Ventura Oil Field

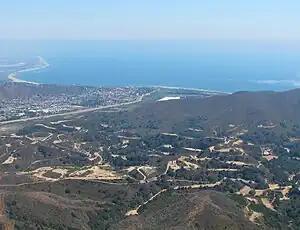
Ventura Oil Field, from the north-northwest, showing the city of Ventura in the distance.

The oil field is on and beneath the ranges of hills northwest, north and northeast of the city of Ventura. The Ventura River, flowing down from Ojai, cuts through the field, and empties into the Pacific Ocean at Ventura. Native vegetation in the hills is predominantly chaparral and coastal sage scrub, and riparian woodland is found along the course of the Ventura River. Terrain on the hills is steep, and the roads to well pads, tanks, and other infrastructure make numerous switchbacks. Most of the field is hidden from view from the city because of the first steep range of hills. The oil field is one of several following the east–west trend of the Transverse Ranges at this point: to the west are the San Miguelito Oil Field and the Rincon Oil Field, and to the east, across the Santa Clara River valley, the large South Mountain Oil Field adjacent to Santa Paula and the smaller Saticoy Oil Field along the Santa Clara River east of Saticoy. To the north are the smaller Ojai and Santa Paula fields. Total productive area of the field, projected to the surface, encompasses .